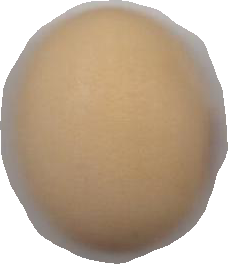
Variety: Anjasmoro